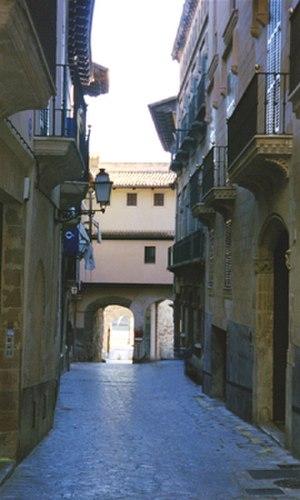
Palma ou Palma de Majorque en français, Palma ou Palma de Mallorca en catalan et en castillan, se nommant officiellement Palma, est la ville principale de l'île de Majorque et la capitale de la communauté autonome des îles Baléares, en Espagne. Elle constitue à elle seule l'une des comarques de l'île.